Bouvet Island

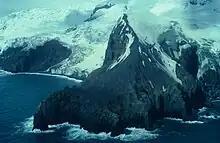
Cape Valdivia, the northernmost point of Bouvet Island, in 2009

The island has been designated as an Important Bird Area by BirdLife International because of its importance as a breeding ground for seabirds. In 1978–1979 there were an estimated 117,000 breeding penguins on the island, consisting of macaroni penguin and, to a lesser extent, chinstrap penguin and Adélie penguin, although these were only estimated to be 62,000 in 1989–1990. Nyrøysa is the most important colony for penguins, supplemented by Posadowskybreen, Kapp Circoncision, Norvegiaodden and across from Larsøya. Southern fulmar is by far the most common non-penguin bird with 100,000 individuals. Other breeding seabirds consist of Cape petrel, Antarctic prion, Wilson's storm petrel, black-bellied storm petrel, subantarctic skua, southern giant petrel, snow petrel, slender-billed prion and Antarctic tern. Kelp gull is thought to have bred on the island earlier. Non-breeding birds which can be found on the island include the king penguin, wandering albatross, black-browed albatross, Campbell albatross, Atlantic yellow-nosed albatross, sooty albatross, light-mantled albatross, northern giant petrel, Antarctic petrel, blue petrel, soft-plumaged petrel, Kerguelen petrel, white-headed petrel, fairy prion, white-chinned petrel, great shearwater, common diving petrel, south polar skua and parasitic jaeger.